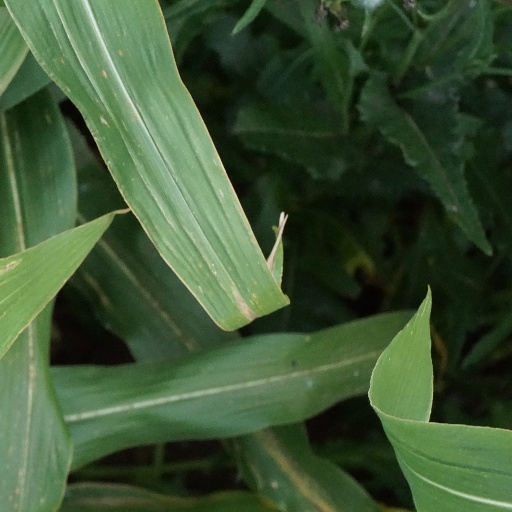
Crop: maize; corn